Perfect Cherry Blossom

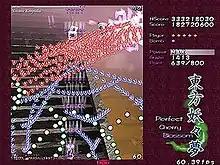
Screenshot of stage 5

"Perfect Cherry Blossom" is a vertical scrolling shoot 'em up. The game offers three playable characters to choose from with two shot types each: Reimu Hakurei starts with three bombs, has the smallest hitbox, and the longest time in the game to deathbomb (activating a bomb shortly after being hit, cancelling out the death), but weak bullets. Marisa Kirisame is the fastest character, and has a lower boundary to collect all items onscreen, but has a narrow attack range, and starts with two bombs. Sakuya Izayoi has the largest area in which she can graze enemy bullets, a lower Cherry point penalty for dying, can attack over an even larger area than Reimu, and starts with four bombs. As in "Embodiment of Scarlet Devil", the player can enter Focus mode, slowing the player which makes it easier to dodge enemy attacks. The player's hitbox is now displayed when focusing, which makes it easier to dodge enemy bullets relative to the player’s hitbox. The player can also use bombs, which grant invulnerability, clear the screen of bullets, and deals immense damage to enemies. The player has a limited supply of bombs, and each shot type also features a different bomb effect. Upon being hit by an enemy bullet, the player can avoid death by using a bomb within a small window of time, a technique known as "deathbombing". Throughout the course of the game, enemies will drop Power Items, which will increase the damage and rate of fire of the player's shot, and Point Items, which give the player points, which contribute to replenishing their lives and bombs. When at maximum shot power, the player can move to the top of the screen to collect all onscreen items. The player will also receive a point bonus if they can "capture" an enemy spell card: completing it without dying, bombing, or running out of time.